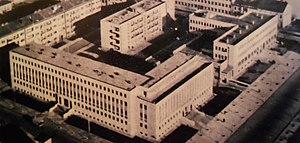
Le Parlement du Monténégro est l'institution chargée de l'exercice du pouvoir législatif et du contrôle du gouvernement au Monténégro.
Les élections législatives monténégrines de 2016 ont lieu le 16 octobre 2016. Le Parti démocratique socialiste au pouvoir arrive en tête et forme une coalition avec quatre partis mineurs : le Parti bosniaque, les Sociaux démocrates, Albanais décisifs et l'Initiative civique croate. Duško Marković remplace Milo Đukanović au poste de Premier ministre du Monténégro